Sultanate of Cirebon

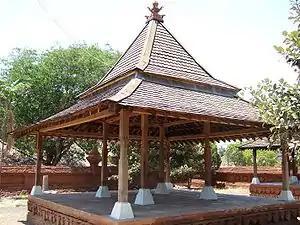
A pendopo pavilion in Kraton Kasepuhan, Cirebon.

The village of Muara Jati was in the coastal area around the port of Cirebon and was part of the Sunda Kingdom, as stated in the travel records of Prince Bujangga Manik, a Hindu Sundanese hermit who visited several Hindu sites in Java and Bali in the late 15th century or early 16th century. The border of the Sunda Kingdom in the west is the Sunda Strait and in the east is the Cipamali River (present-day kali Brebes) and Cisarayu River in Central Java. During this time, Muara Jati was located around 14 kilometres north of modern-day Cirebon. The transformation from a small Hindu coastal fishing village into a thriving Muslim port began with the rule of Ki Ageng Tapa.